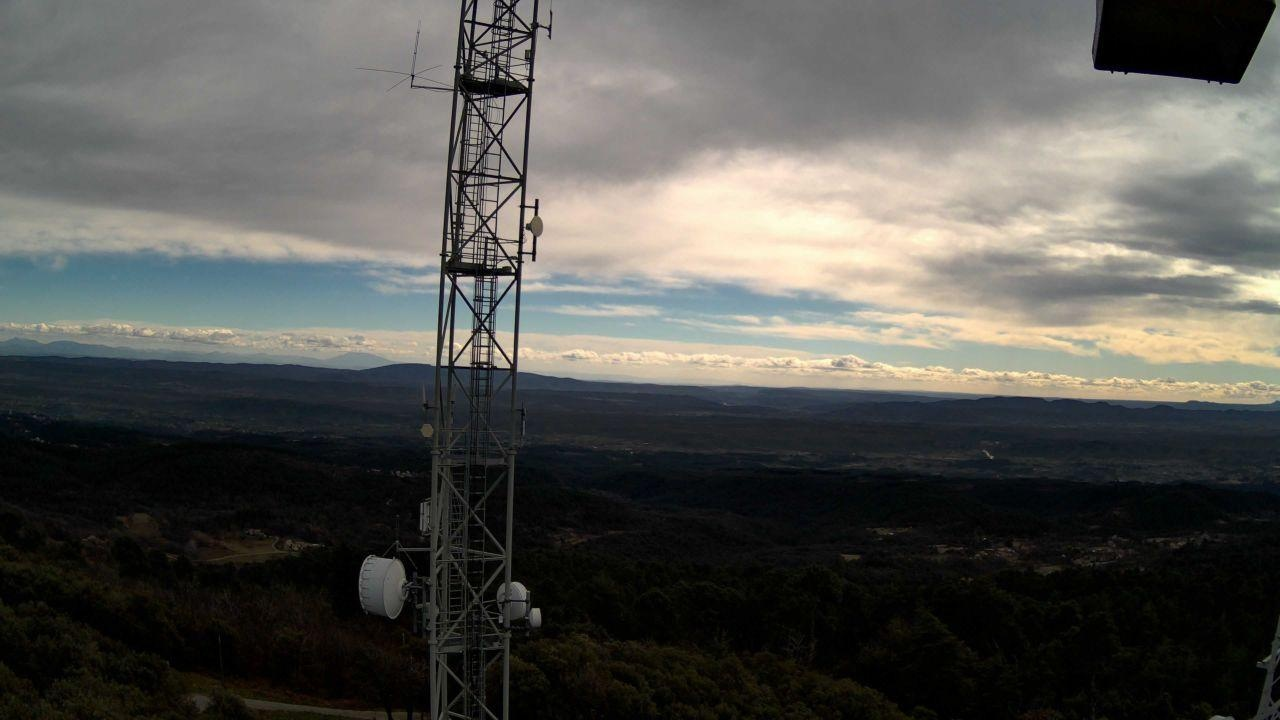
Fire: no
Smoke: no